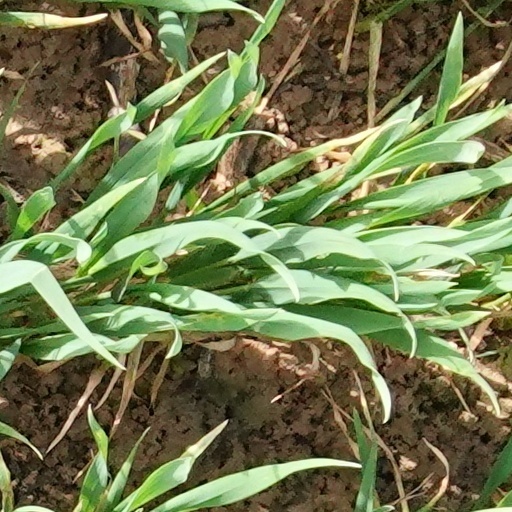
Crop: wheat